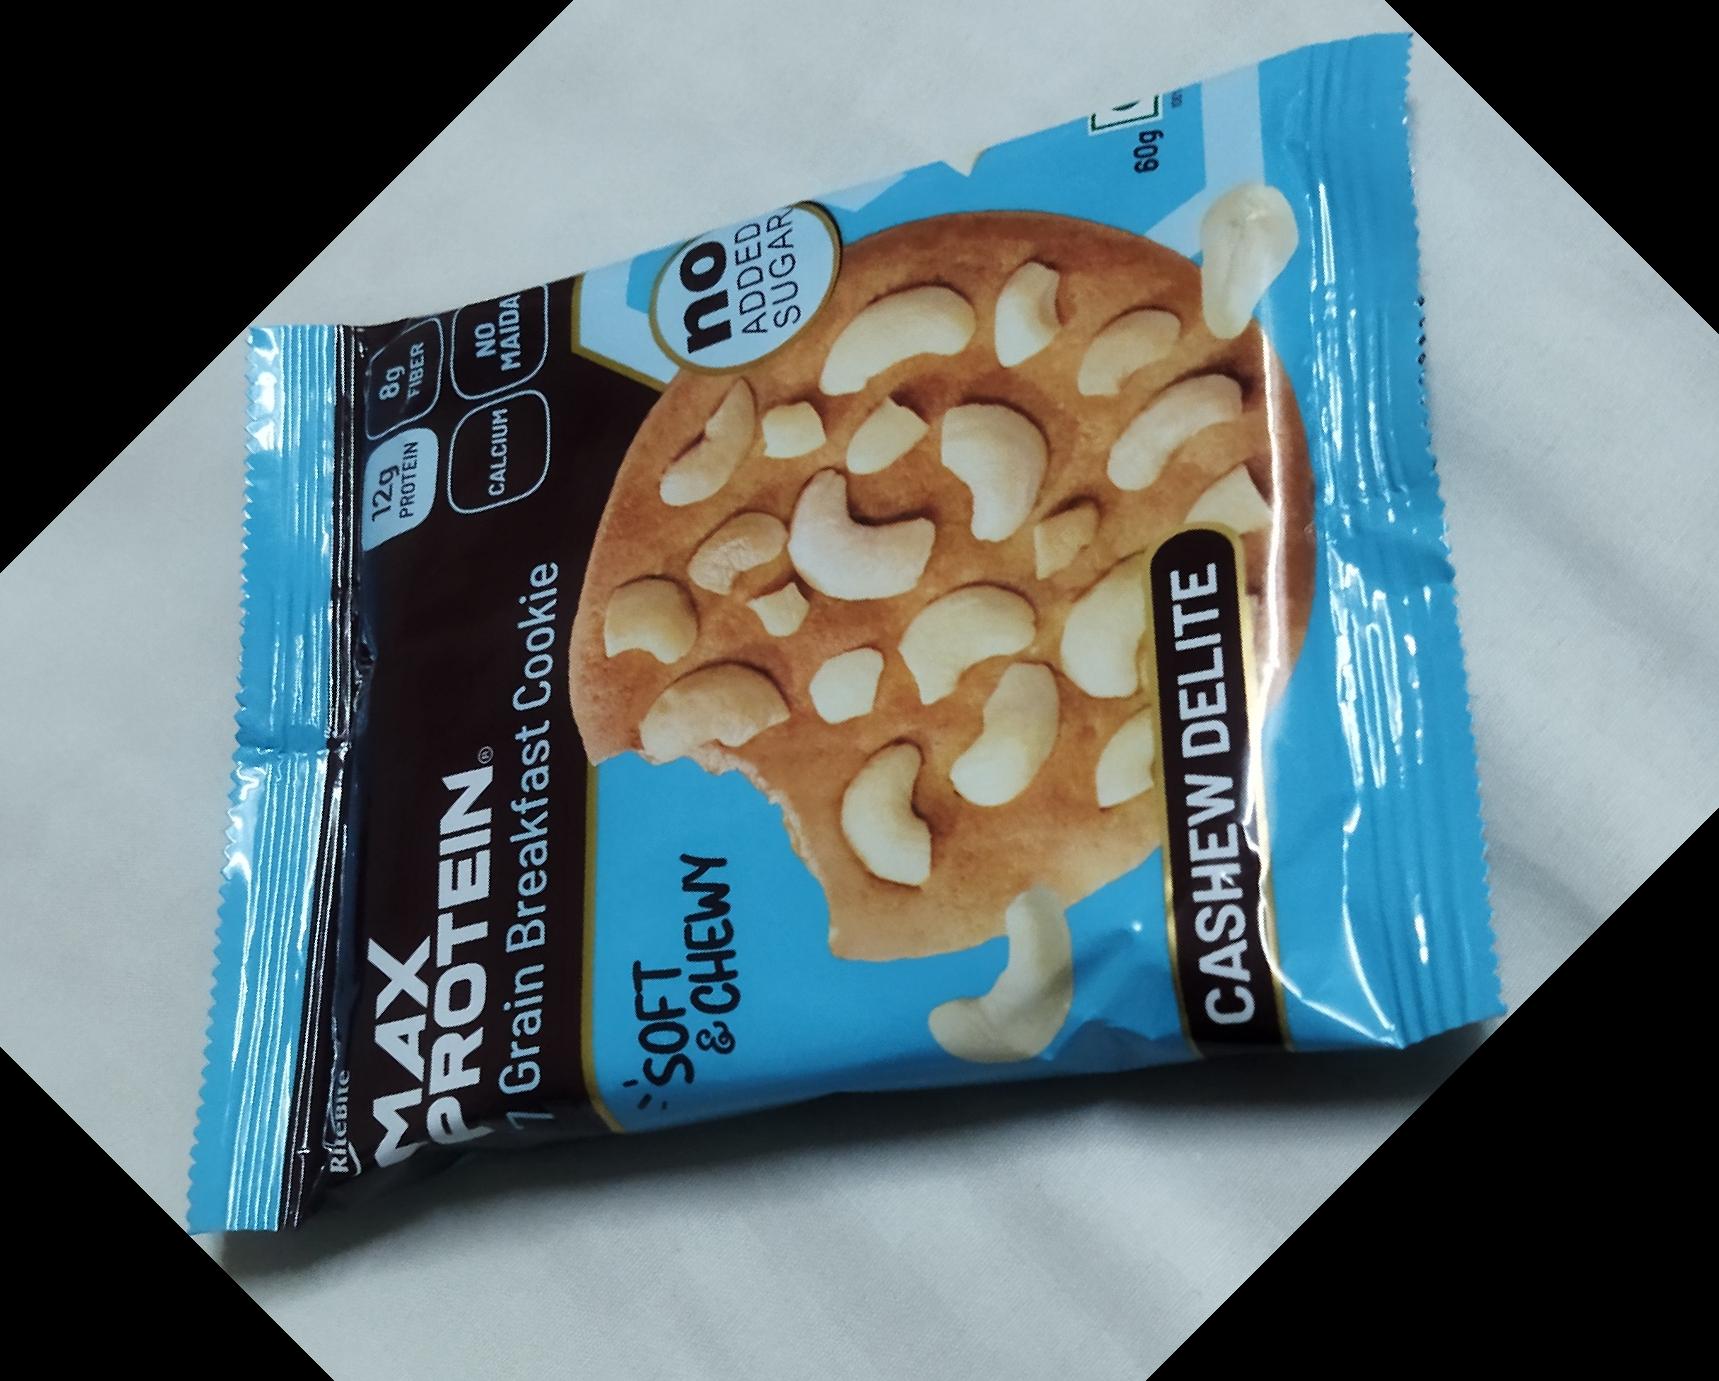
Label: plastics